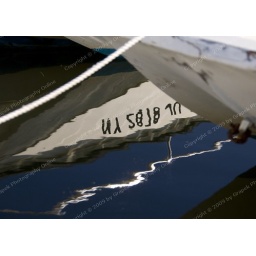
Reflections - Reflections of boat in water near Jones Beach, NY